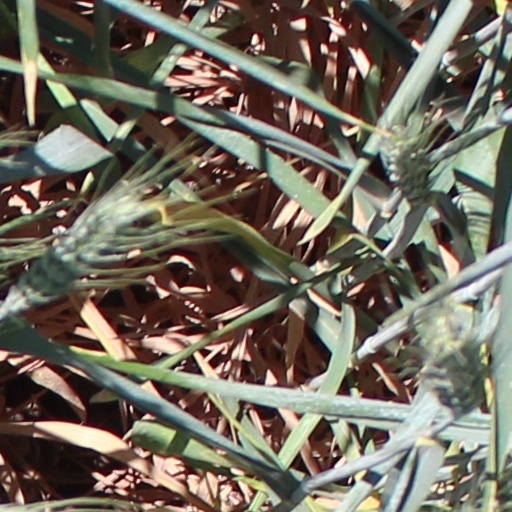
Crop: wheat